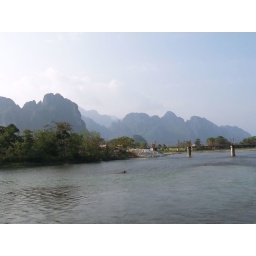
water a good color, there were no real dangers in the river ' rapids' it was safe